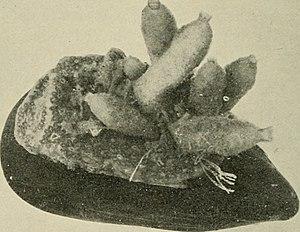
Sycon est un genre d'éponges de la famille Sycettidae. Les espèces de ce genre sont marines. L'espèce type est Sycon humboldti.